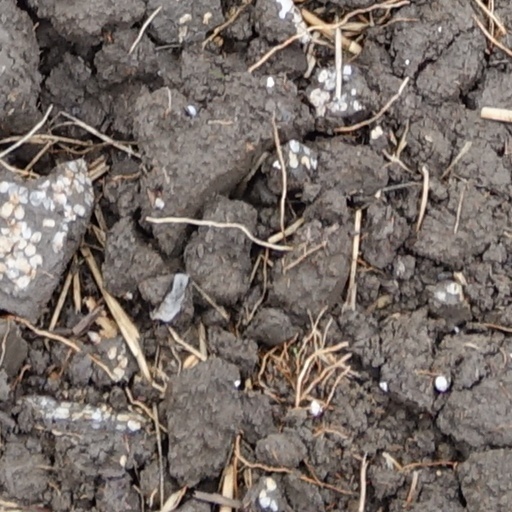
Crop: wheat